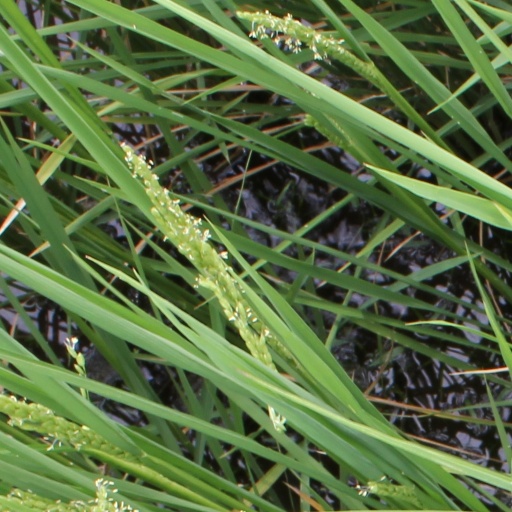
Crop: rice